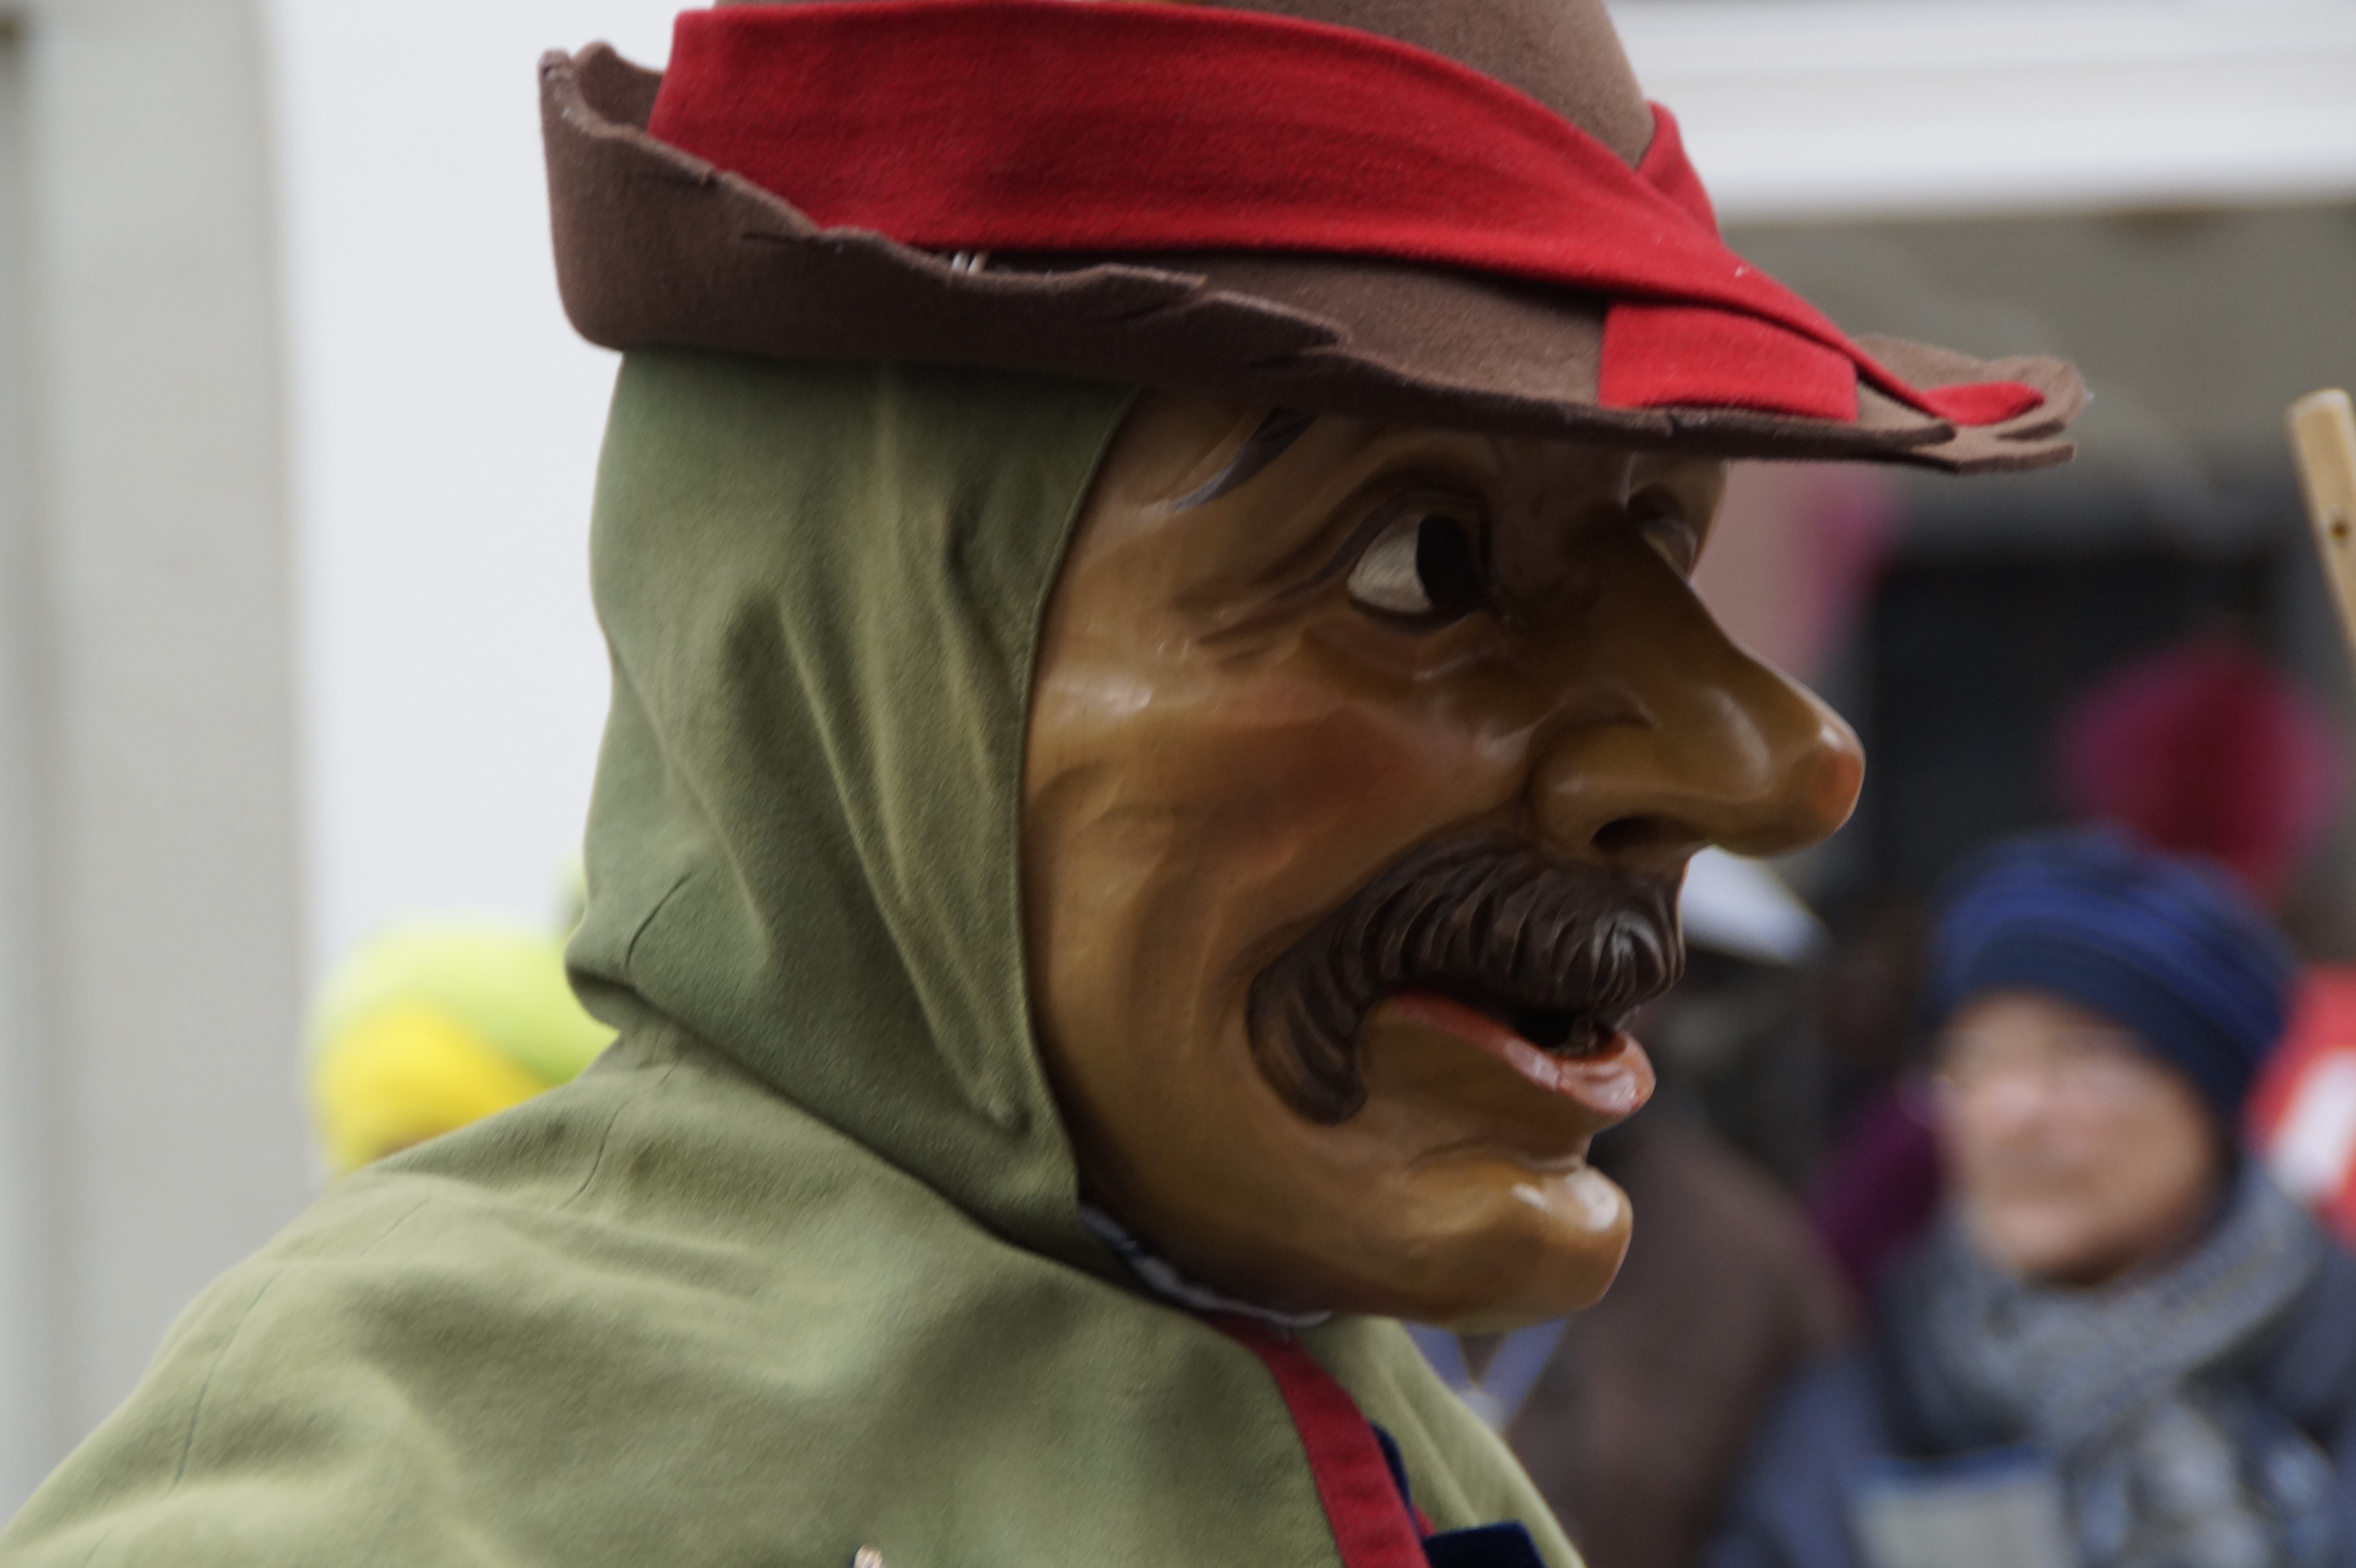
man, person, people, male, red, carnival, color, human, hat, clothing, face, mask, figure, head, move, carved, custom, tradition, costume, masquerade, panel, customs, fasnet, fools jump, swabian alemannic, haes, haestraeger, guild group, strassenfasnet, wooden mask, fools guild